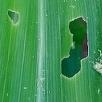
Crop: Maize
Condition: spodoptera-frugiperda-a